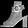
Label: Sandal